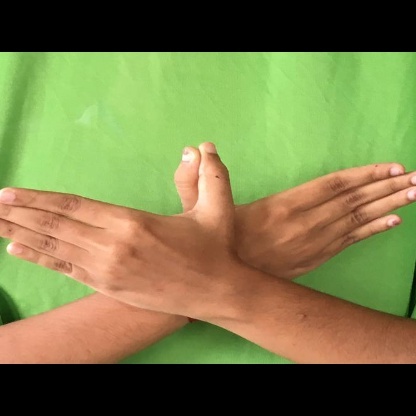
Mudra: Garuda